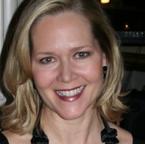
Age: 46